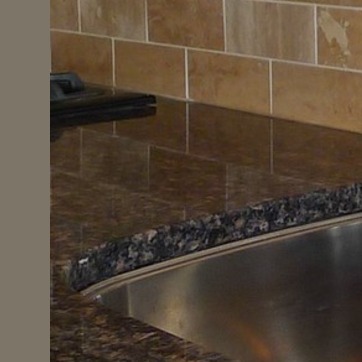
Material: polishedstone